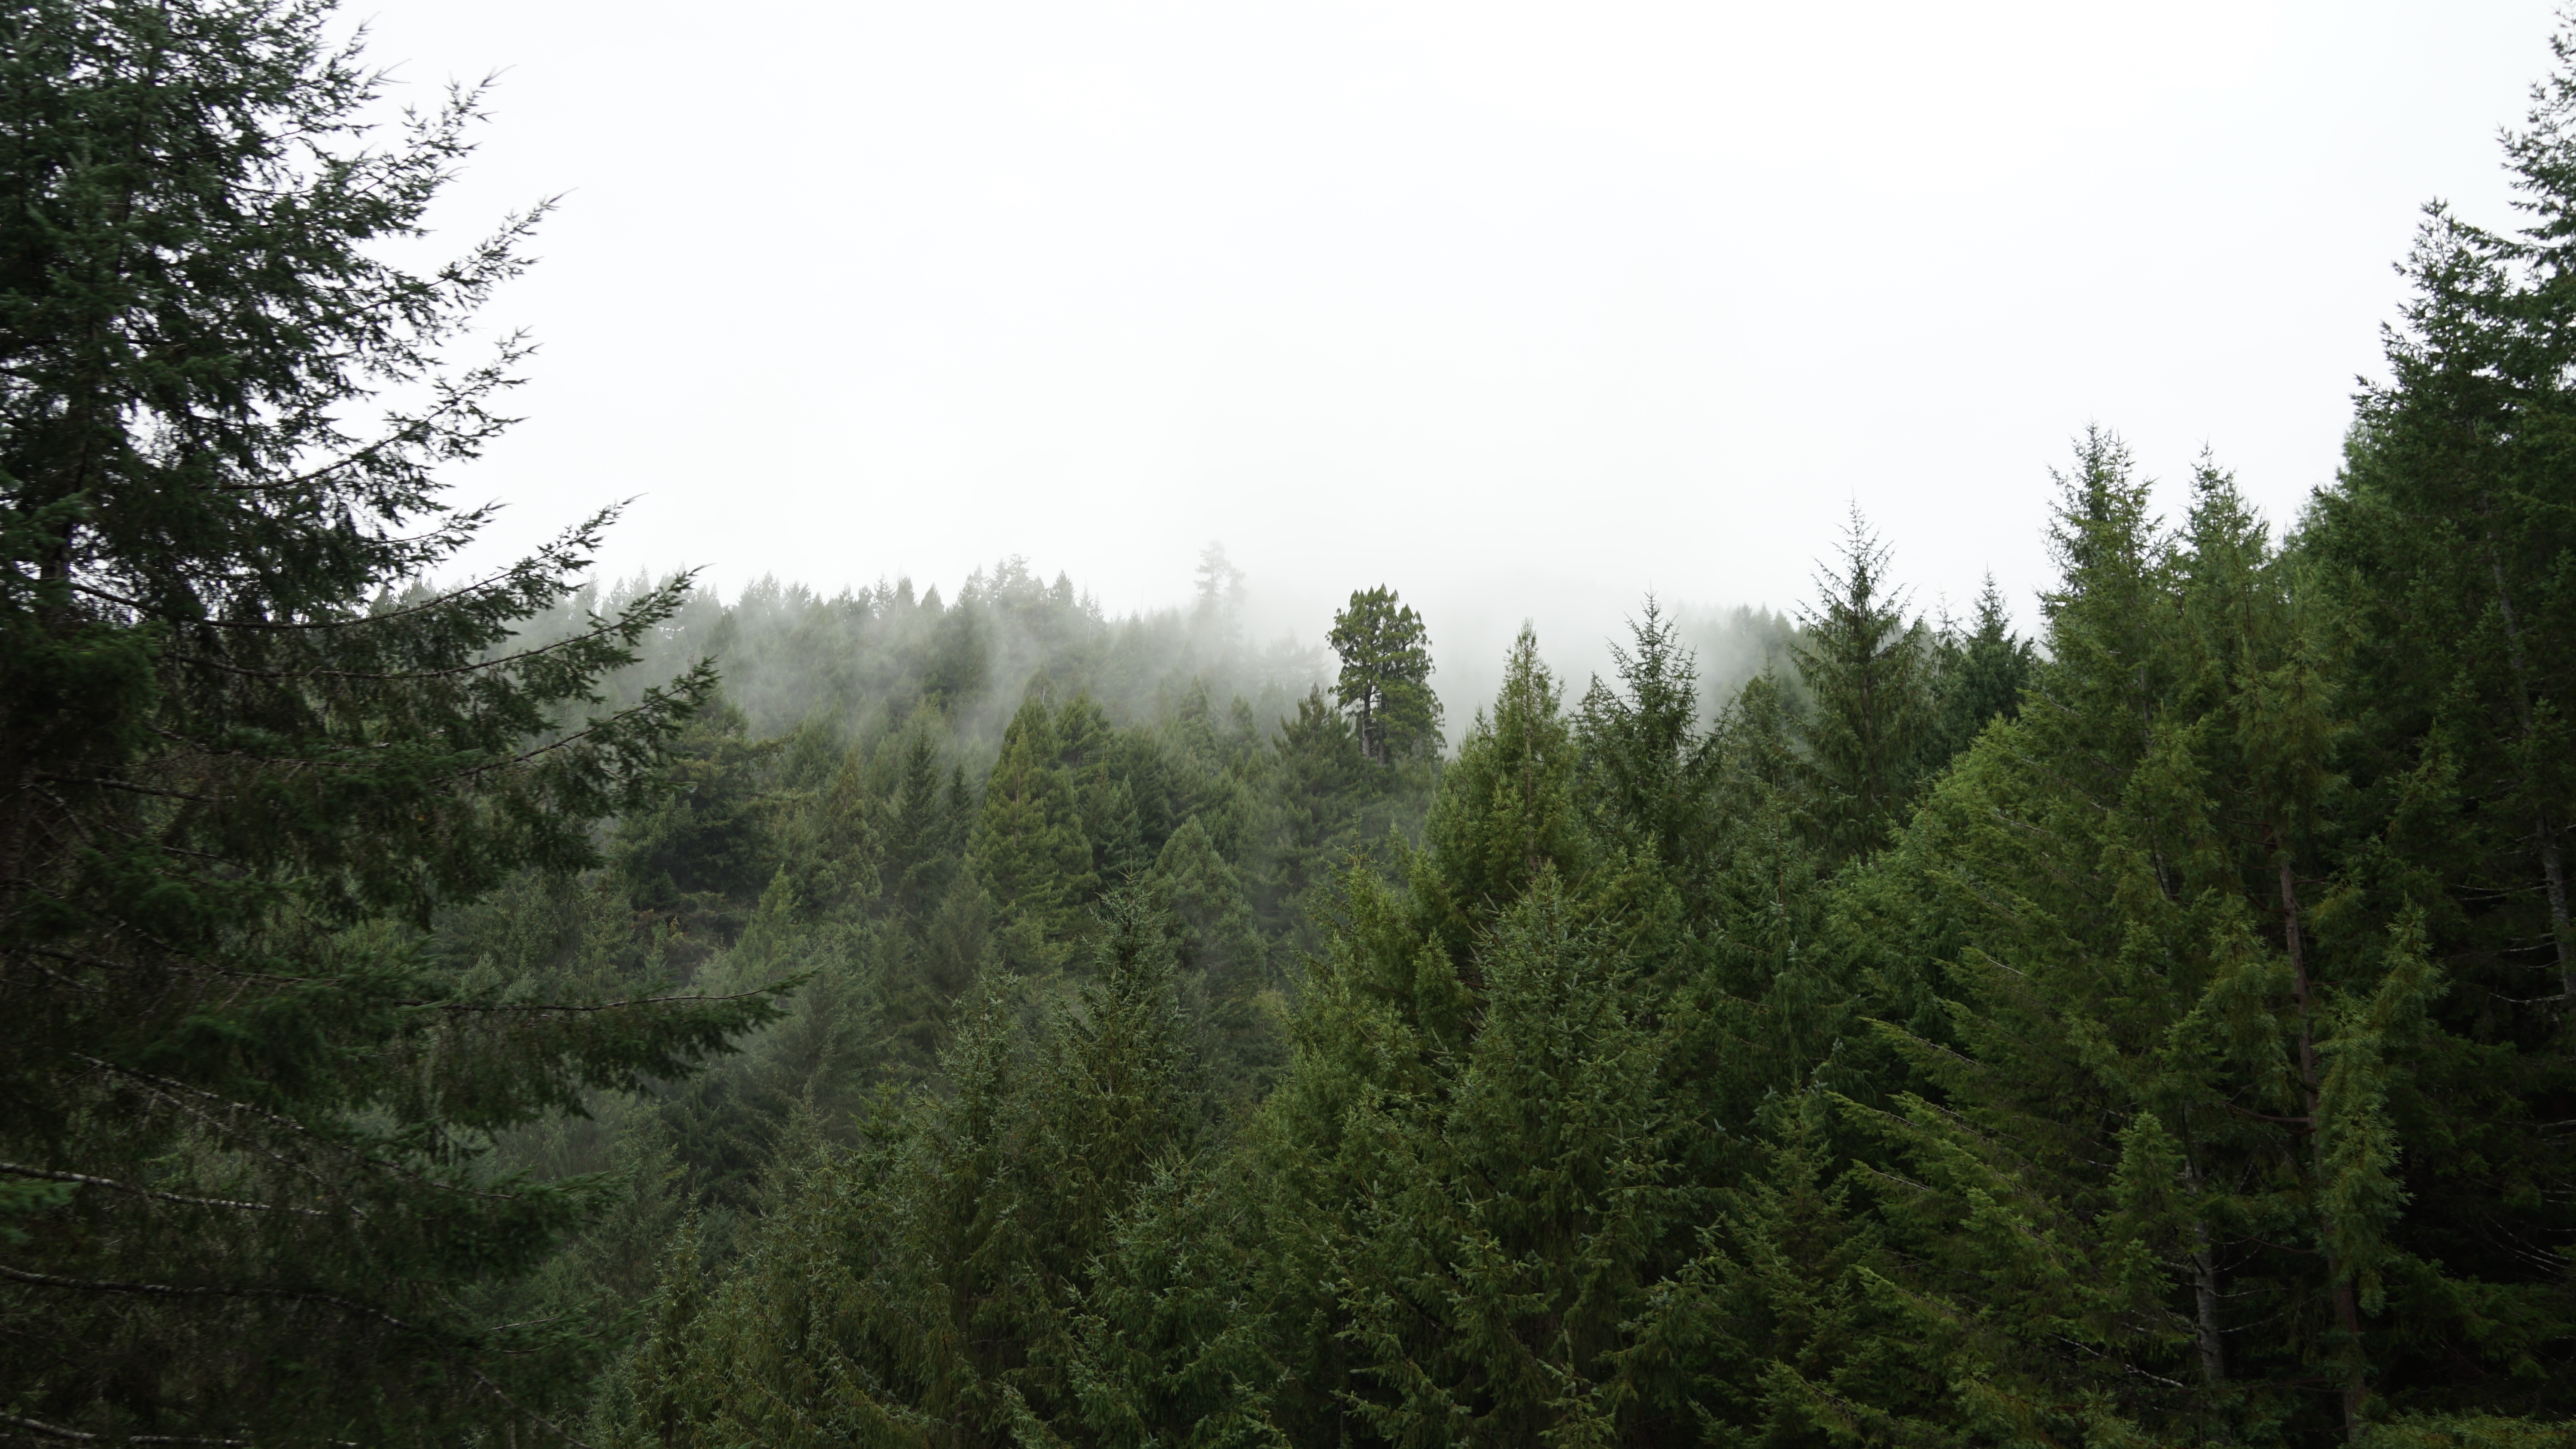
tree, forest, wilderness, mountain, plant, meadow, fir, ridge, conifer, spruce, rainforest, woodland, habitat, larch, ecosystem, biome, old growth forest, natural environment, atmospheric phenomenon, woody plant, temperate broadleaf and mixed forest, temperate coniferous forest